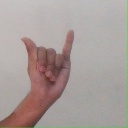
अक्षर: य